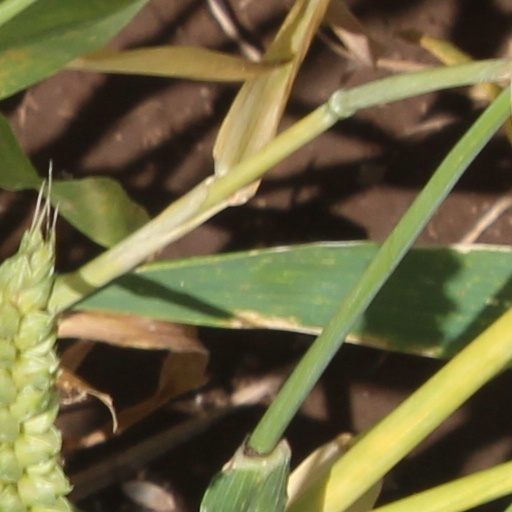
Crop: wheat